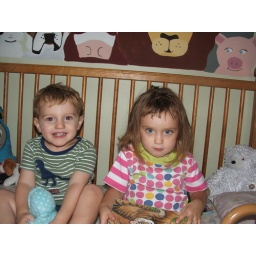
hanging out in the big girl bed